James Nesmith

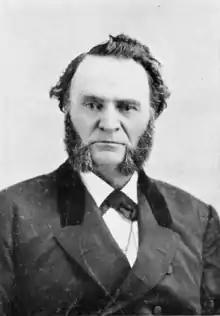
James W. Nesmith

Nesmith next served as a captain during the Cayuse War against Native Americans in Eastern Oregon from 1847 to 1848. When news of the California Gold Rush reached the Willamette Valley in 1848, he traveled south to the gold fields, remaining until 1849. In 1849, he returned to Polk County where he purchased a flour mill on Rickreall Creek near the county seat of Dallas. There Nesmith engaged in agricultural pursuits in the community that was for a time named after him, as well as stock raising.